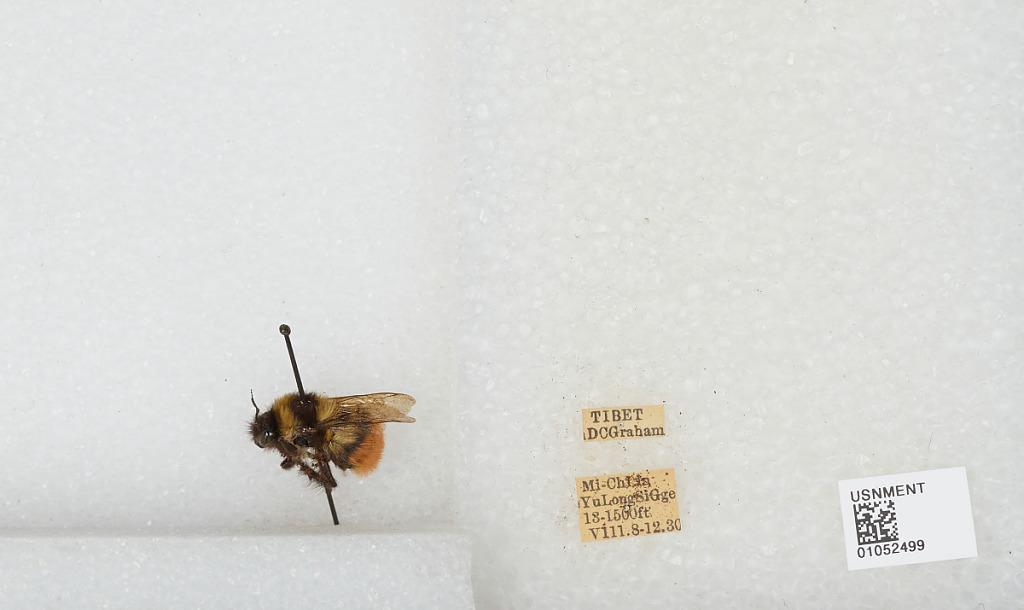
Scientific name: Bombus sp.
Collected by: D. Graham
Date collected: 1930-8-8
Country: China
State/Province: Tibet Autonomous Region
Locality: Mi-Chi in Yu Long Si Gge